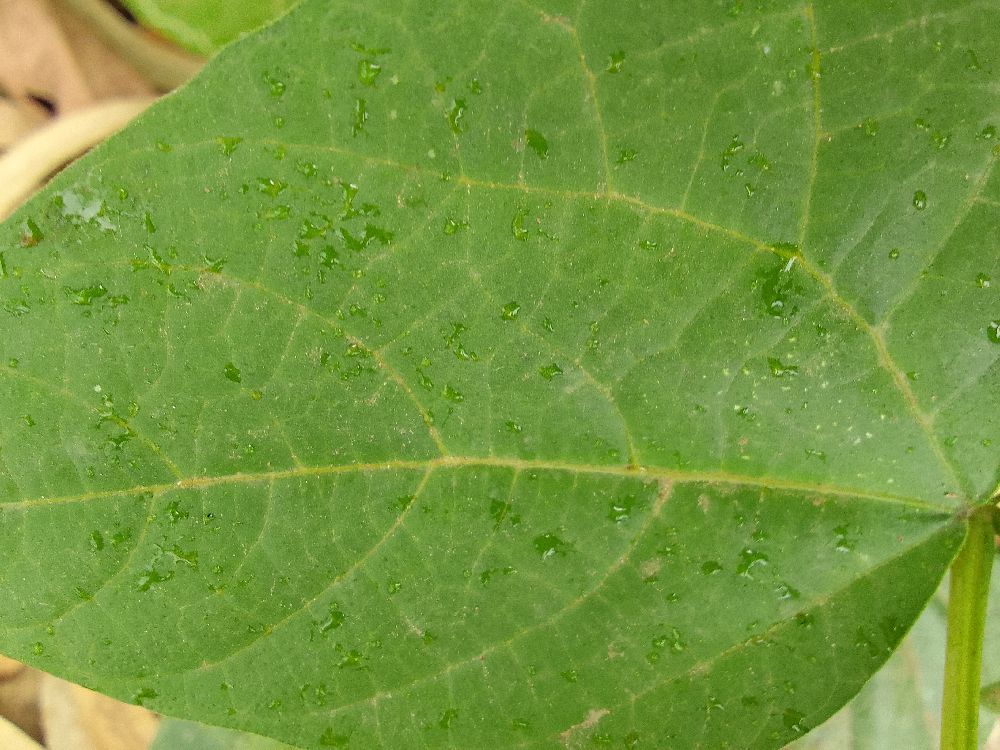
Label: healthy